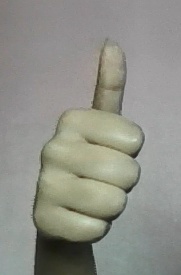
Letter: aleff